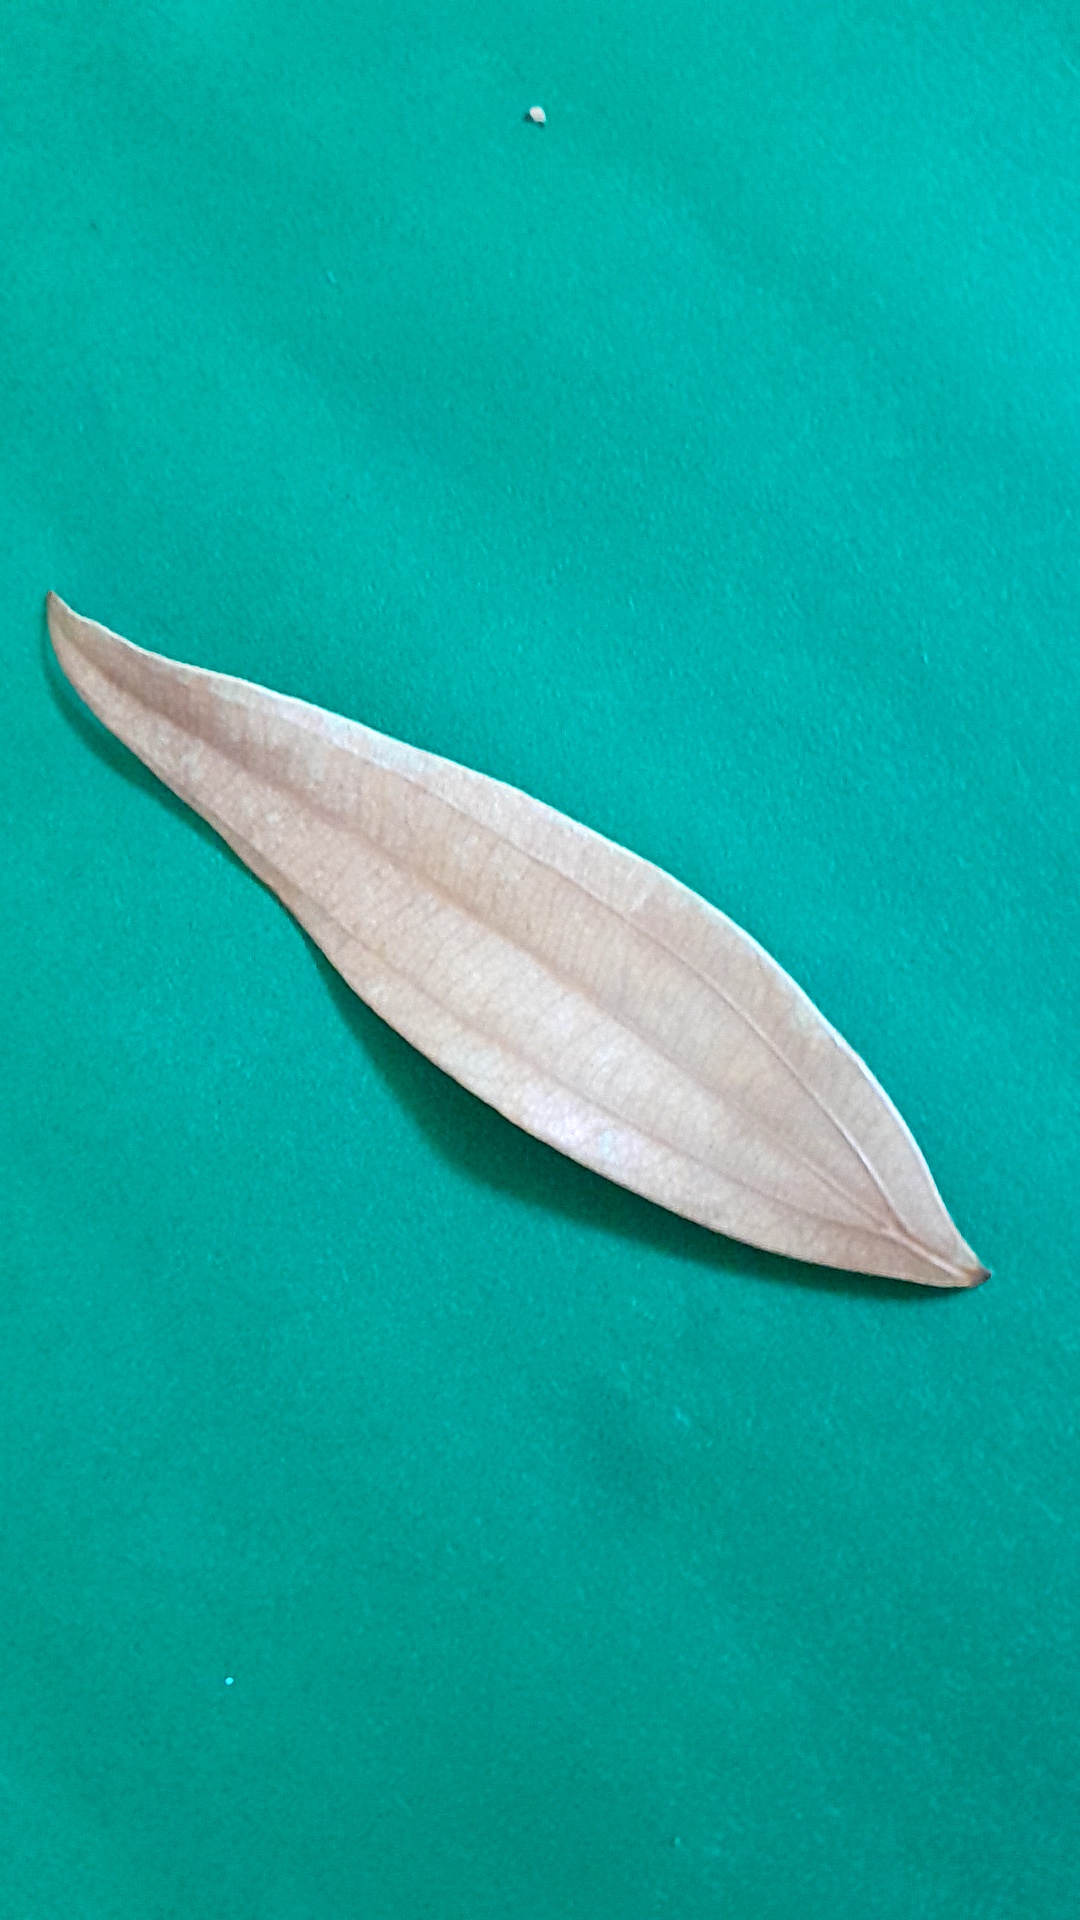
Label: Dry Leaf